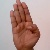
The image shows a hand gesture representing the letter 'B' in Indian Sign Language.